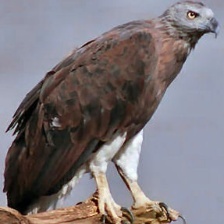
Species: GREY HEADED FISH EAGLE
Scientific name: ICHTHYOPHAGA ICHTHYAETUS